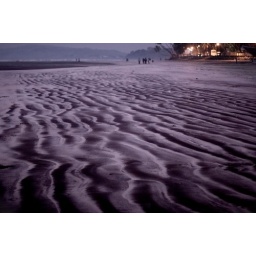
Patterns in the sand left by the receding ocean at dawn on the beach at Murud on the west coast of Maharashtra.